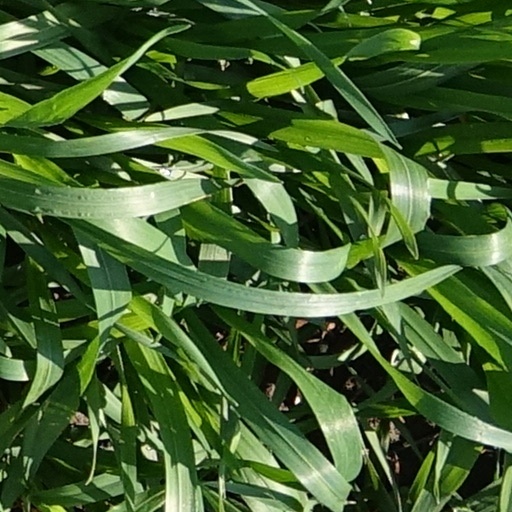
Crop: wheat